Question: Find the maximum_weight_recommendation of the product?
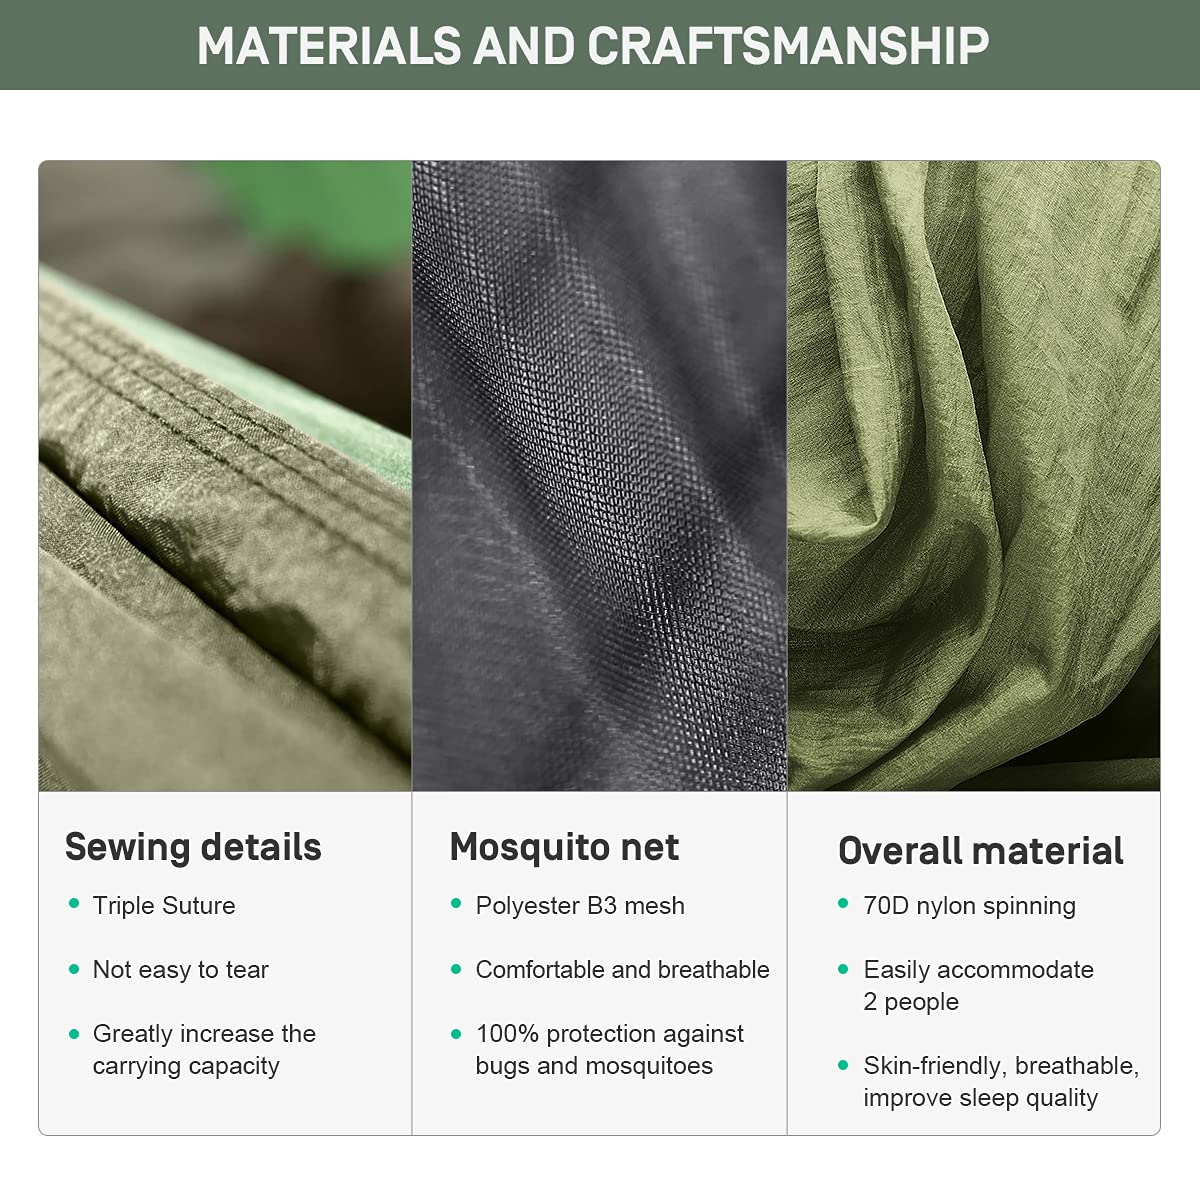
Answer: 2 person